William D. Gorman

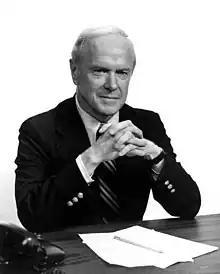
Gorman in 1974

William D. Gorman (March 31, 1920 – February 4, 2009) was an American politician. He served as a Republican member for the 42nd district of the Florida House of Representatives. He also served as a member for the 15th district of the Florida Senate.